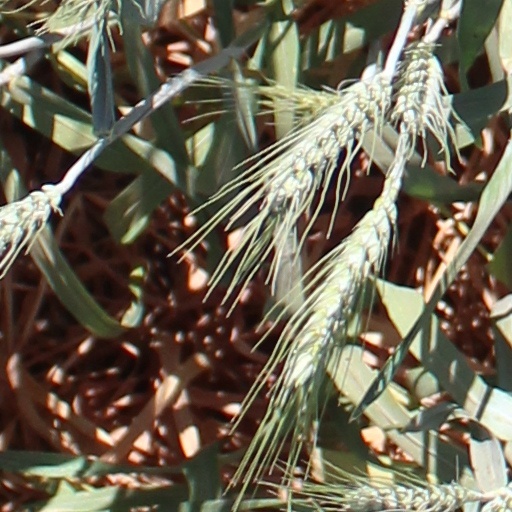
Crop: wheat